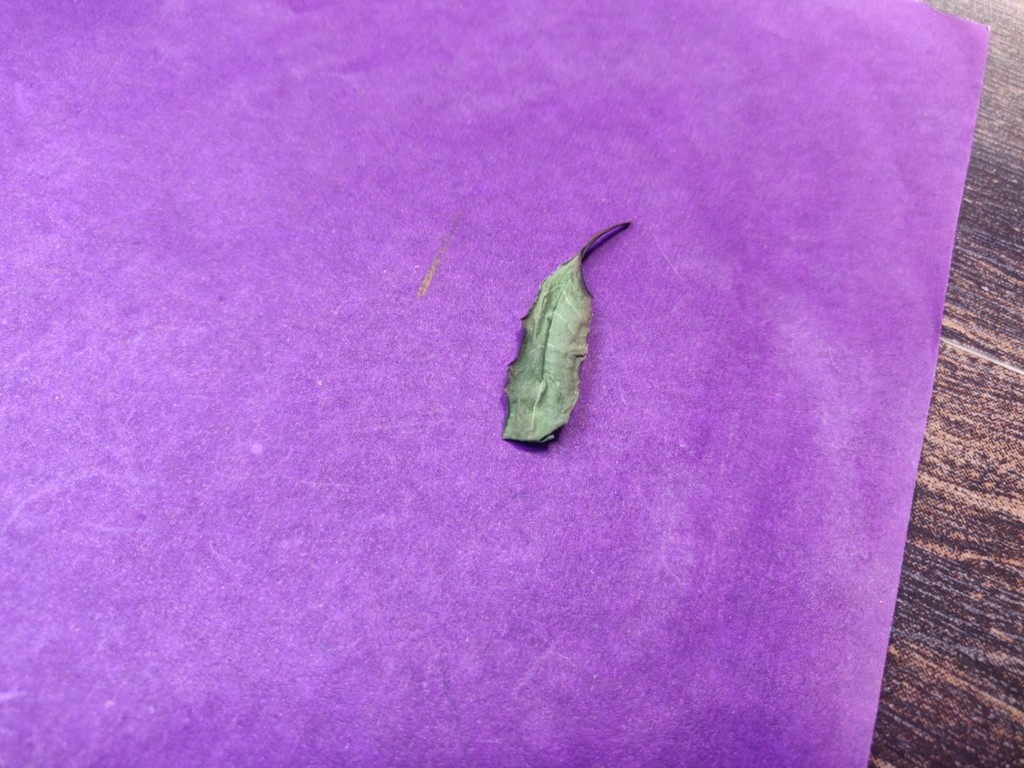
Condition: Dried
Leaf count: single
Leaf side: unknown